Cesar Lacson Locsin Ancestral House

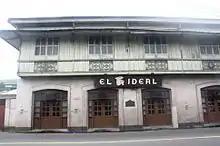

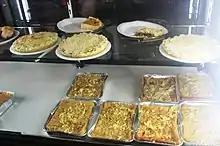

During the glory days of Silay, El Ideal served to cater to the gastronomic needs of gamblers who were often glued to their favorite pastime.